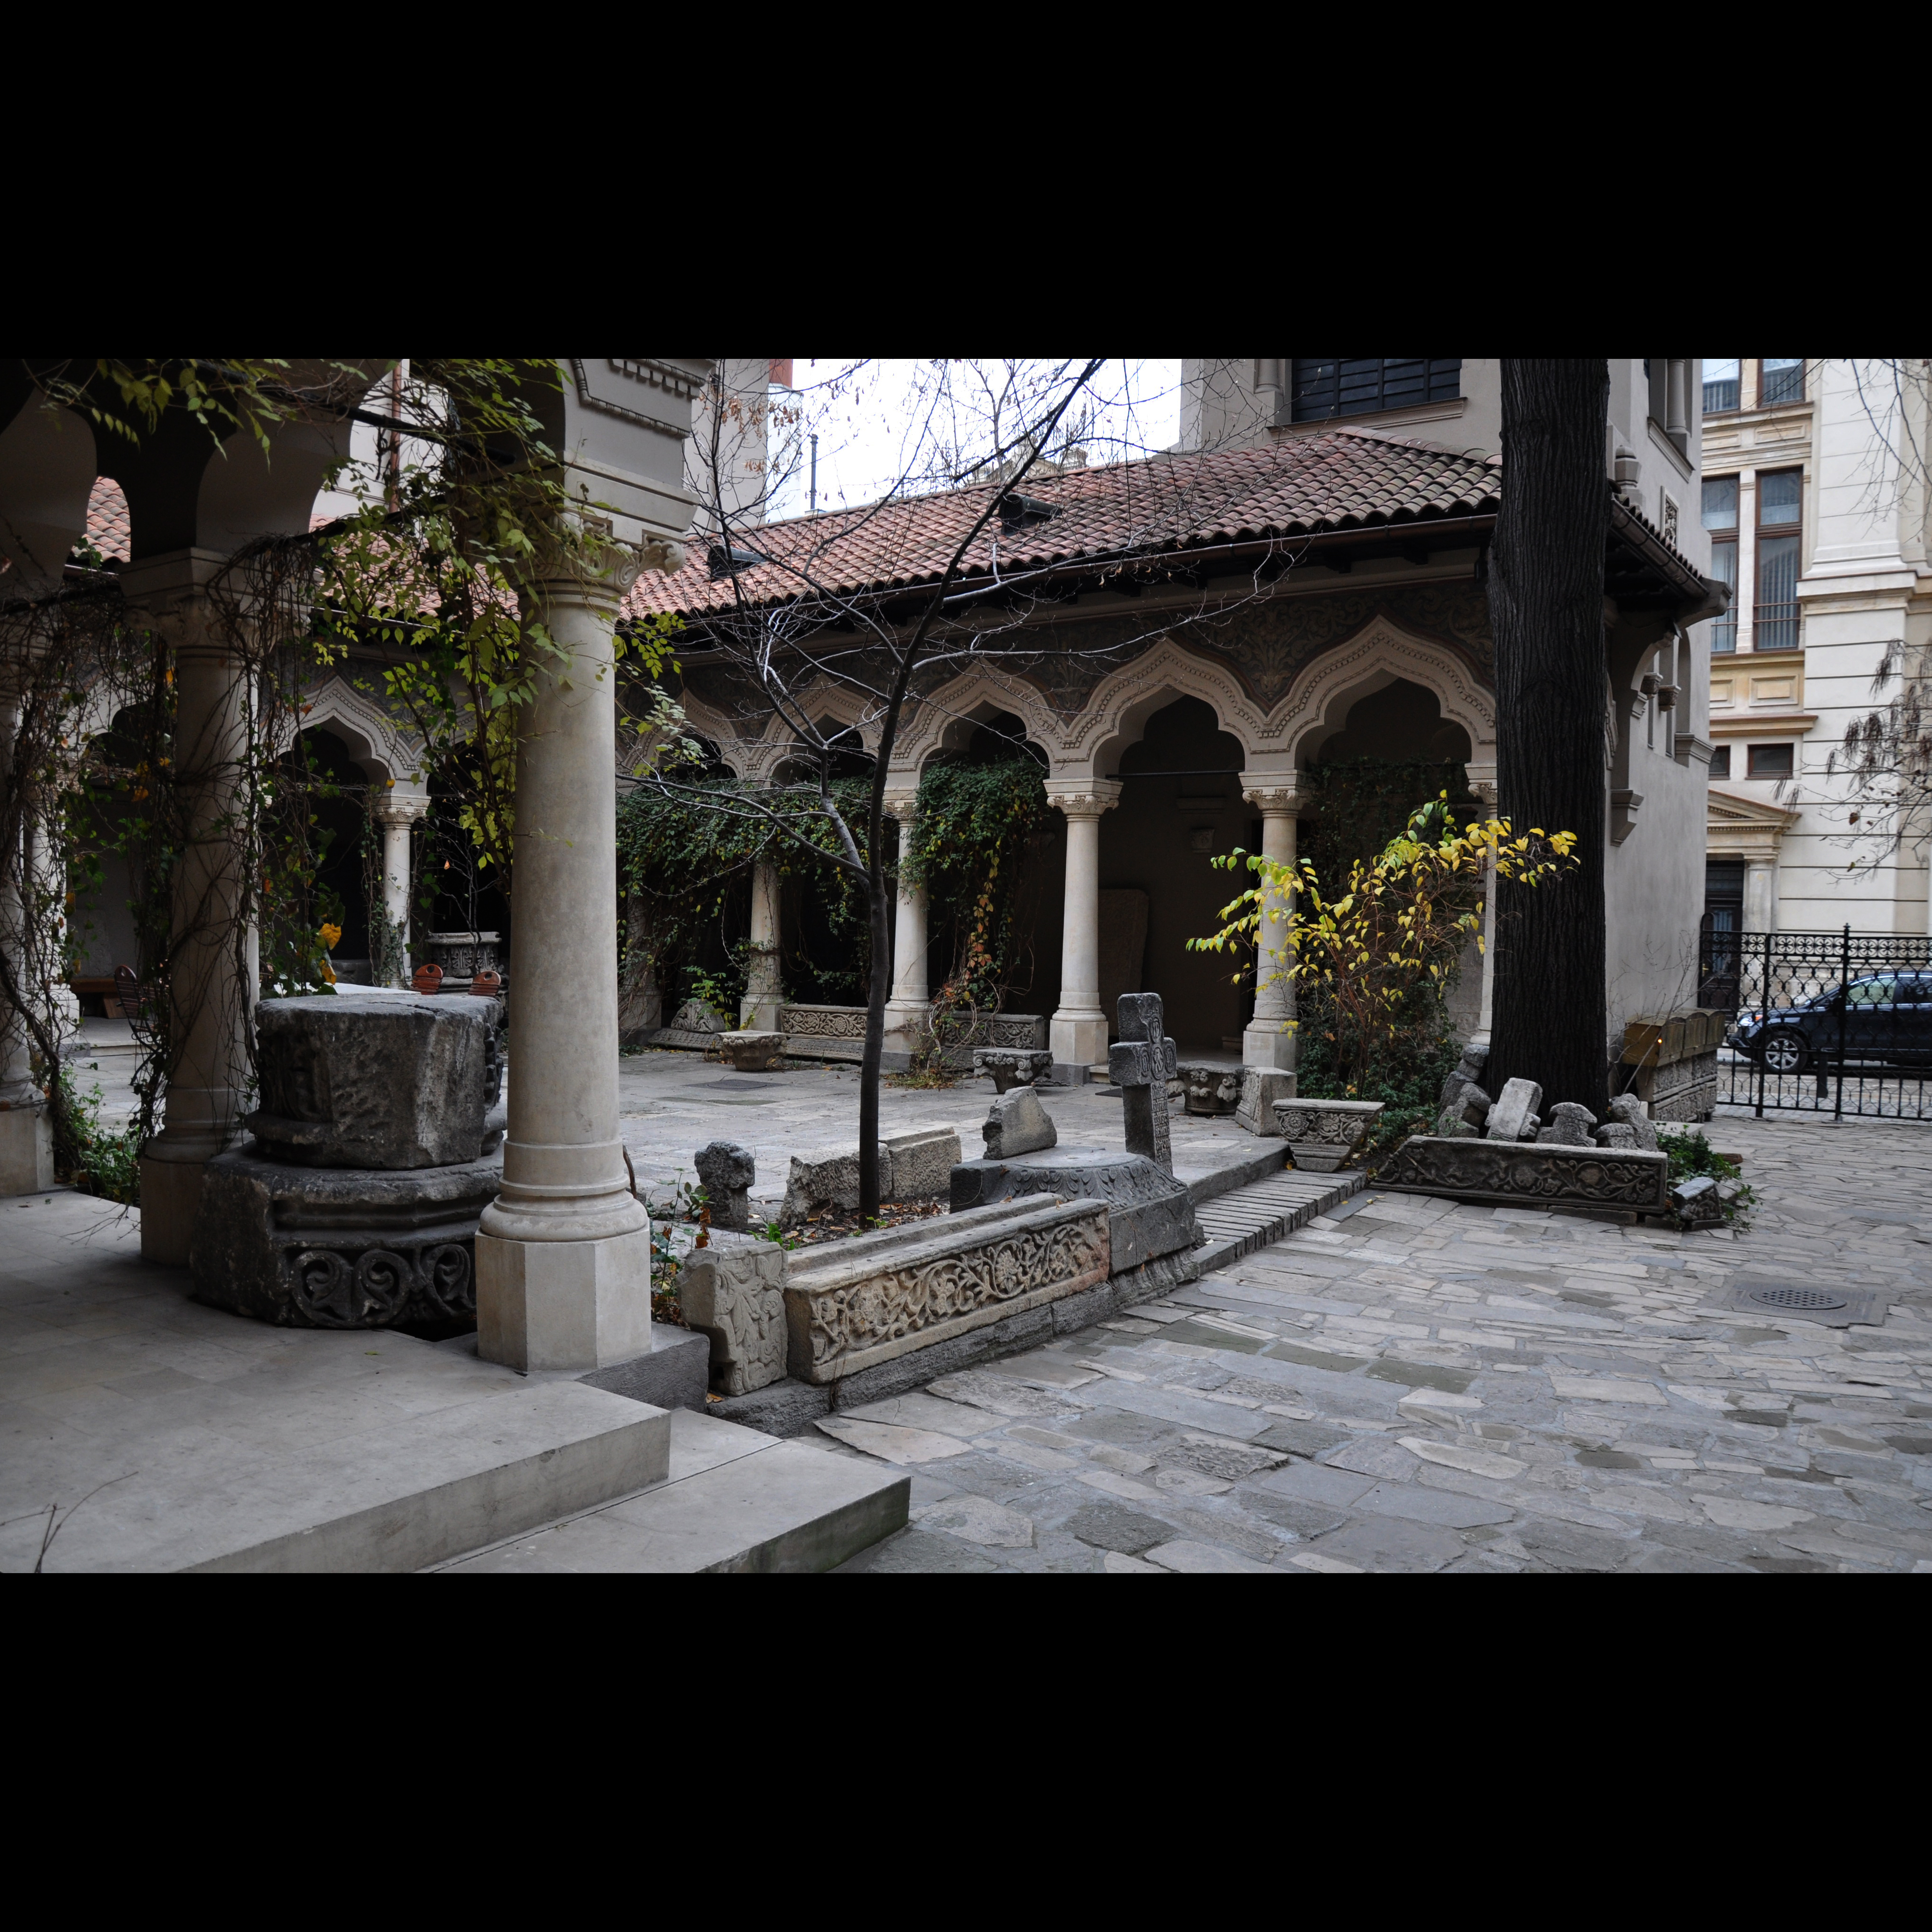
architecture, mansion, building, europe, column, religion, church, nikon, christian, religious, courtyard, churches, christianity, romana, image, orthodox, eastern, romania, convent, screenshot, d90, bor, biserica, arhitectura, orthodoxy, romanian, ortodoxa, ortodoxia, ortodoxie, ecclesiastical, bisericeasc, cladire, edificiu, stavropoleos, cre tinism, cre tin, ancient history